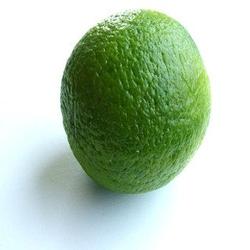
Label: Lemon